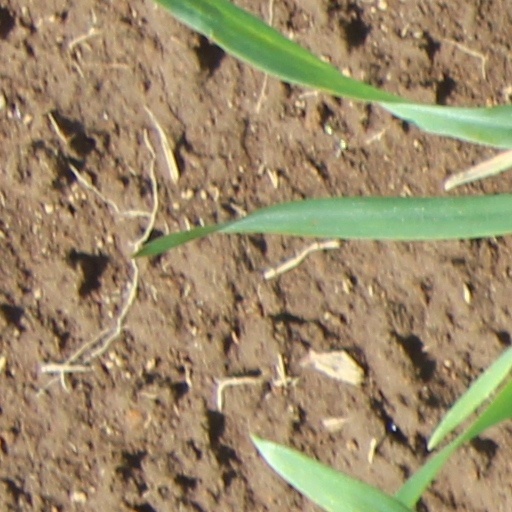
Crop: wheat